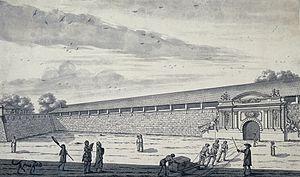
Le château de Batavia était un fort situé à l'embouchure du fleuve Ciliwung à Jakarta, capitale de l'actuelle Indonésie. Il s'agissait du centre administratif de la Compagnie néerlandaise des Indes orientales en Asie. Il était aussi la résidence du gouverneur-général de la VOC qui siégeait au Conseil des Indes, le comité exécutif chargé des Indes orientales.